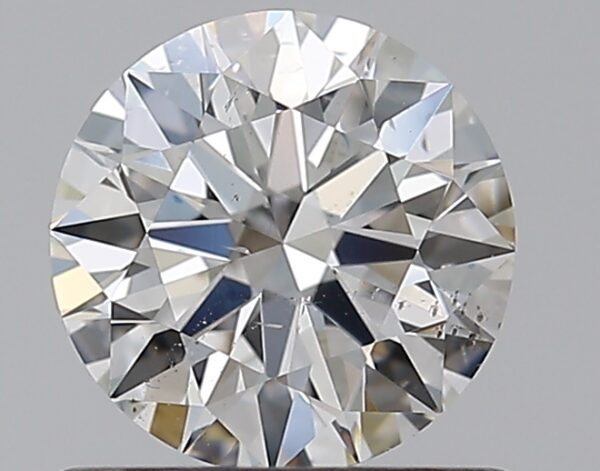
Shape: round
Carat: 0.7
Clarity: SI1
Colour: F
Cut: EX
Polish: EX
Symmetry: EX
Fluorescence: N
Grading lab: GIA
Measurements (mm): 5.73 x 5.74 x 3.5